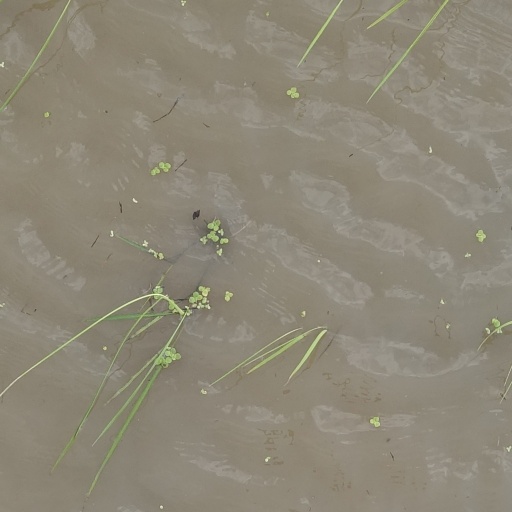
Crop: rice